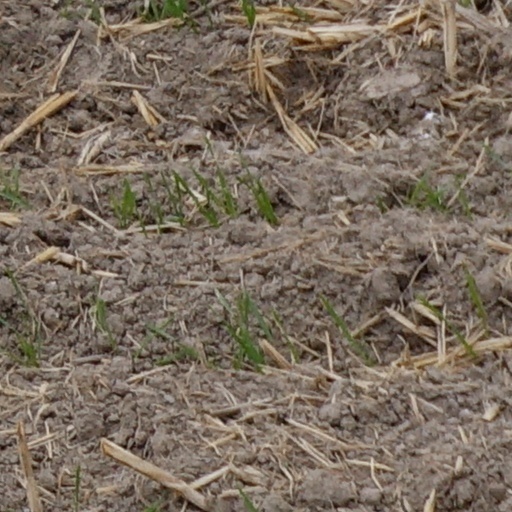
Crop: wheat